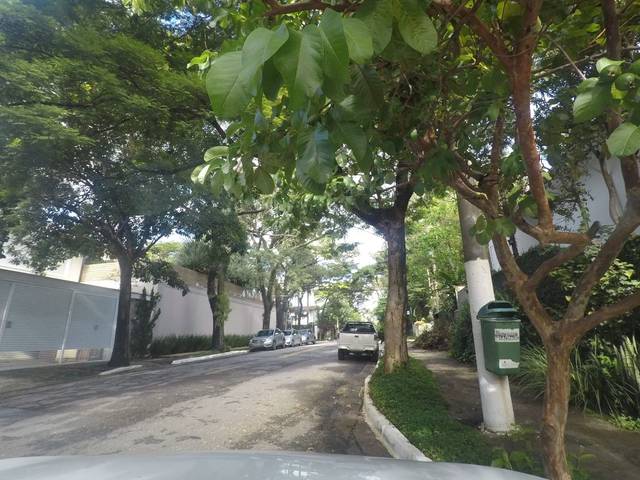
Region: Brazil
Coordinates: -23.592, -46.654